Epimachus of Athens

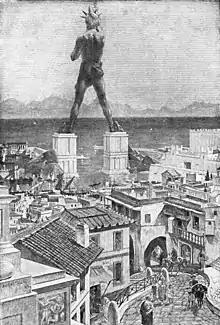
The Colossus of Rhodes, constructed from the materials first used in the building of the Helepolis.

In addition to being strongly defended, the helepolis was powerfully armed; several catapults and balistas were placed on each of the floors, each outlooking the battlefield through large shutters. On the higher floors, dart throwers, among others, were stationed.